1st Regiment, Royal Military Police

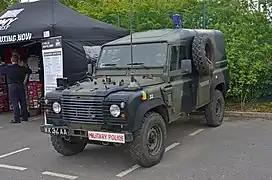
A Land Rover Defender utilised by the Royal Military Police while in Northern Ireland. The RMP is one of the few corps (units) which still uses the Land Rover.

The first time of the 1st Regiment, RMP was formed was on 5 November 1971, when 173 Provost Company based at Thiepval Barracks, Lisburn in Northern Ireland was expanded into a full regiment. Prior to 1971, all provost companies were independent and if grouped were commanded by a 'Deputy Provost Marshal', however the deteriorating situation in Northern Ireland caused this tradition to be dropped. As a result, the first battalion sized unit of the Royal Military Police was created as 173 Provost Company was quickly reinforced within months to become a regiment of seven companies. The regiment was the first of its type, soon after being joined by the 2nd Regiment during the looming Troubles which would occupy the British Army until 2007. The regiment's initial organisation on formation was as follows: